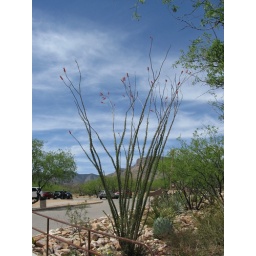
Ocotillo against blue sky